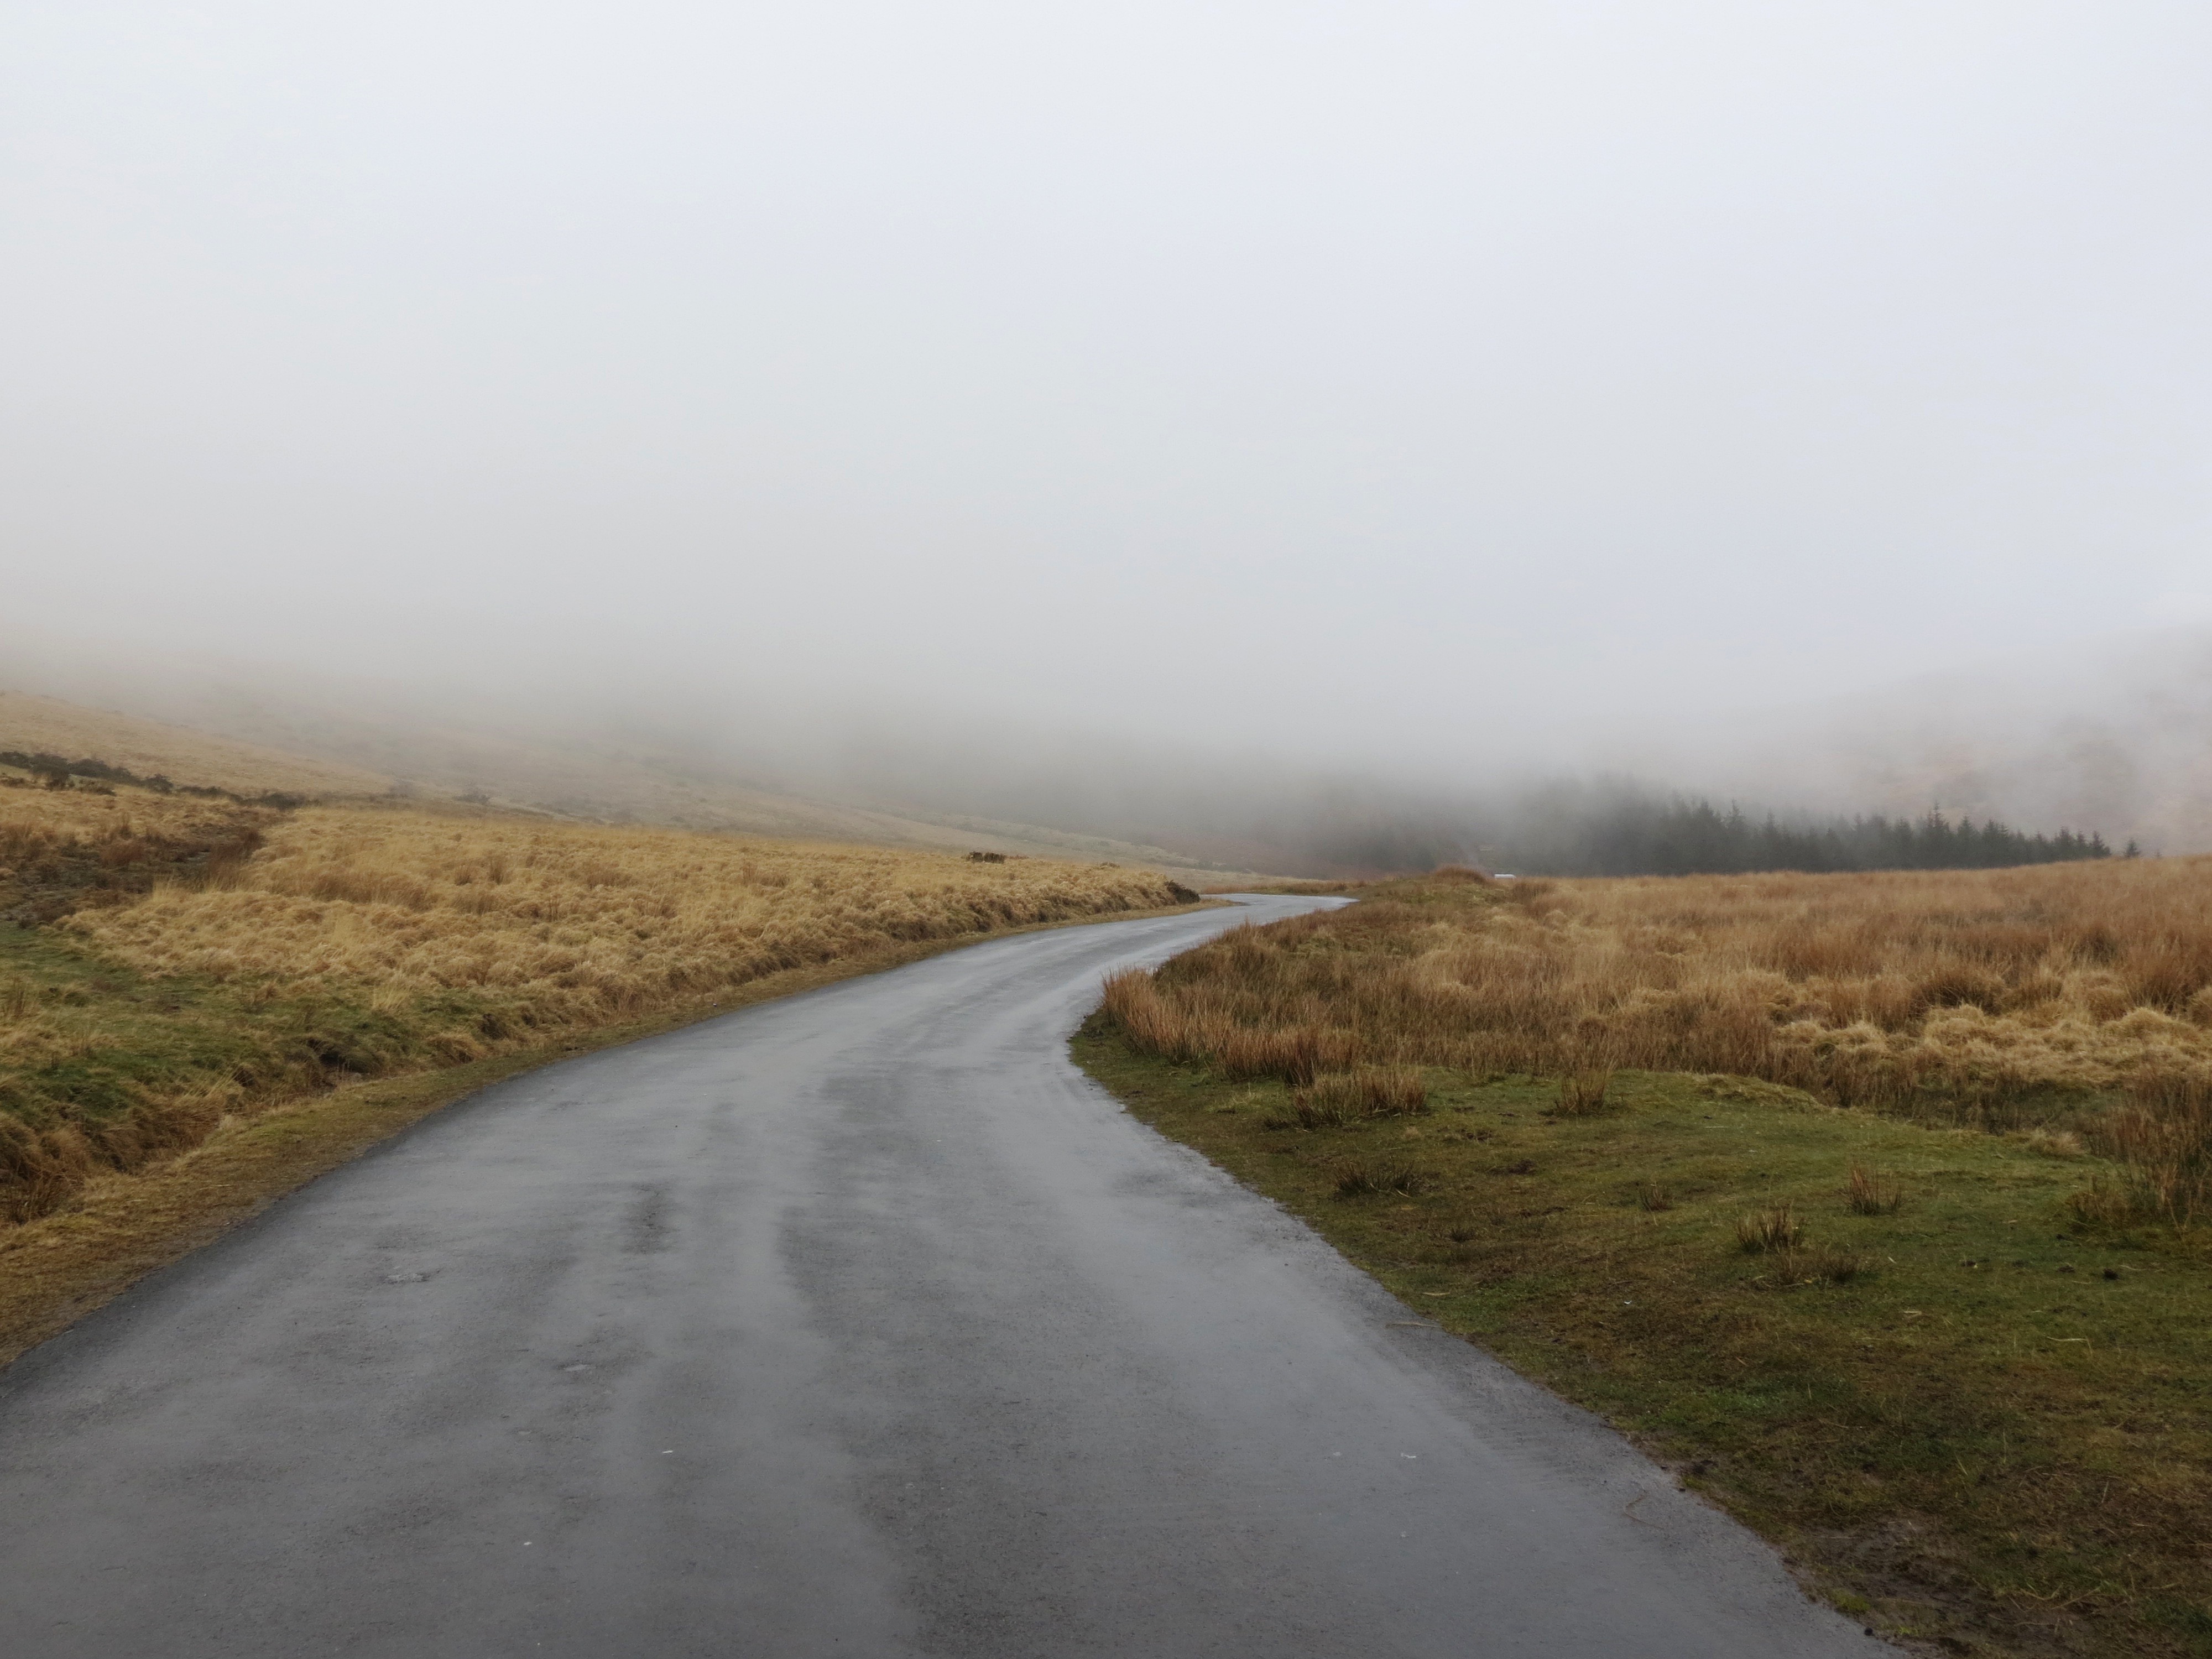
landscape, sea, coast, grass, horizon, marsh, fog, road, mist, field, morning, hill, highway, river, dirt road, weather, reservoir, waterway, plain, infrastructure, wetland, habitat, loch, rural area, natural environment, atmospheric phenomenon